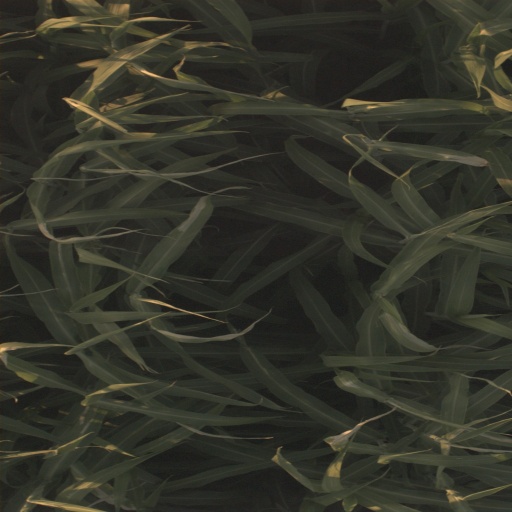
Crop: sorghum